Military history of the Song dynasty

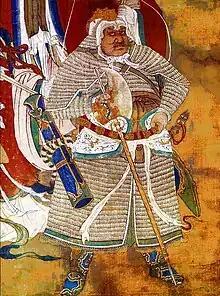
Song dynasty axe wielding warrior

Emperor Taizong of Song, Zhao Guangyi, finished the conquest of the remaining Ten Kingdoms. Qian Chu surrendered Wuyue in 978 and in 979, four Song armies under Pan Mei and Guo Jin marched on the capital of Northern Han, Taiyuan. The Khitans sent a relief force but were annihilated. So fell Northern Han.